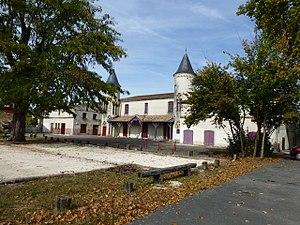
Gradignan, Château de Malartic
Malartic est un quartier neuf de Gradignan, dans la partie nord-est de la commune, en France.
Gradignan est une commune du Sud-Ouest de la France, située dans le département de la Gironde en région Nouvelle-Aquitaine.